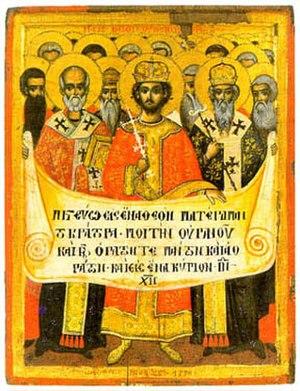
L’histoire de l'Anatolie englobe le passé de toute la région désignée sous le nom d’Anatolie, aussi connue sous le nom d’Asie Mineure et considérée comme l’extension la plus occidentale de l’Asie de l'Ouest. Géographiquement, elle comprend la plus grande partie de la Turquie moderne, depuis la mer Égée jusqu’aux montagnes de la frontière arménienne à l'est et de la mer Noire au nord jusqu’aux monts Taurus au sud.